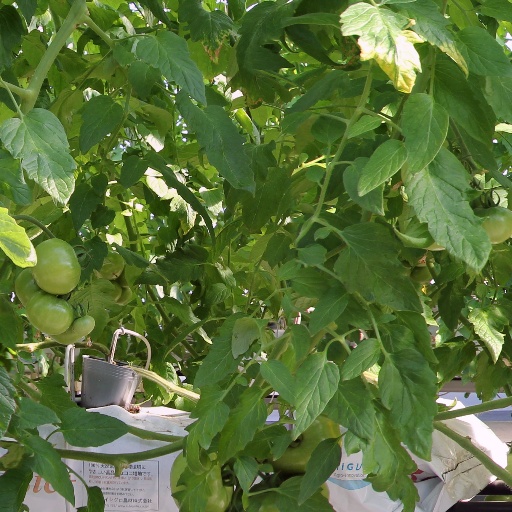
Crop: tomato